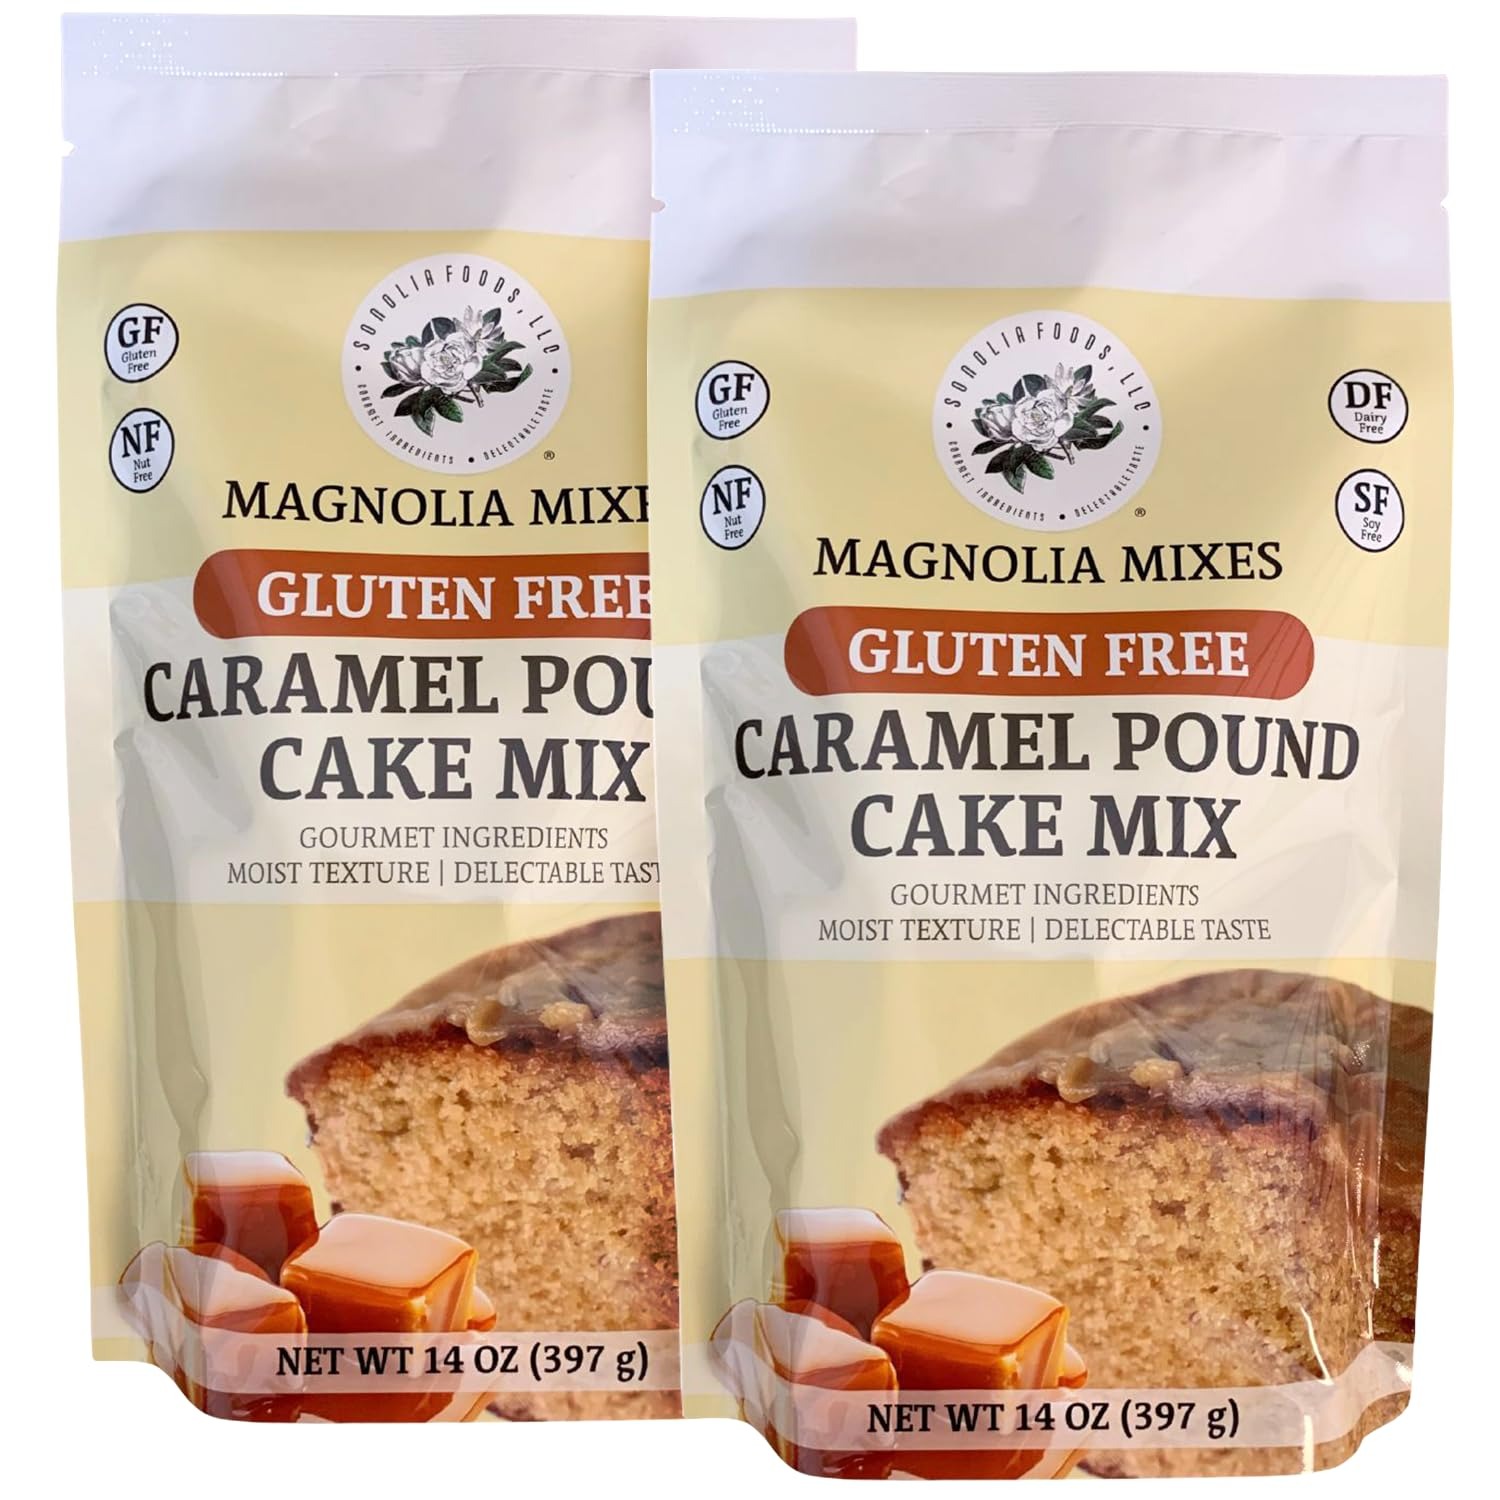
Item Name: Magnolia Mixes - Caramel Pound Cake Mix - Irresistible Gluten-Free Pound Cake Mix with Rich Flavor and Texture - Easy 3-Step Baking with Premium Ingredients for Pure Bliss! - 14oz Each (2-Pack)
Bullet Point 1: Rich Caramel Flavor: Indulge in the exquisite taste of our Caramel Pound Cake Mix, offering the ideal balance of sweetness with a deep caramel undertone for a truly satisfying experience.
Bullet Point 2: Easy 3-Step Preparation: Experience hassle-free baking with this mix—simply mix, bake, and enjoy! Just add three basic ingredients to create a delicious, moist, and light pound cake in no time.
Bullet Point 3: Gluten-Free Excellence: Say goodbye to crumbly textures commonly associated with other gluten-free mixes. Our Caramel Pound Cake maintains an amazing texture, as delightful as traditional options.
Bullet Point 4: Newest Addition: If you've loved our other mixes, you won't want to miss out on the incredible taste and texture of our Caramel Pound Cake—it's a delightful addition to our renowned product line.
Bullet Point 5: Irresistible Texture: Crafted with the same commitment to quality as our Lemon Pound Cake Mix, this Caramel Pound Cake promises an unparalleled eating experience that will have you coming back for more.
Product Description: Indulge your taste buds in the rich and irresistible world of our Caramel Pound Cake Mix—a delectable addition to our renowned line of gluten-free treats. Savor the balanced sweetness and deep caramel undertones that make each bite a truly satisfying experience. With an easy 3-step preparation, this mix simplifies the baking process, allowing you to effortlessly create a moist and light pound cake by adding just three basic ingredients. Say goodbye to the typical crumbly textures associated with gluten-free options; our Caramel Pound Cake maintains an amazing texture that rivals traditional counterparts. As our newest creation, this mix promises an unparalleled eating experience, living up to the exceptional standard set by our Lemon Pound Cake Mix. Crafted with a commitment to quality, the irresistible taste and texture of our Caramel Pound Cake will undoubtedly leave you coming back for more. Embrace the gluten-free goodness without compromising on flavor and enjoy the latest sensation in our line of premium baking mixes.
Value: 28.0
Unit: Ounce

Price: 14